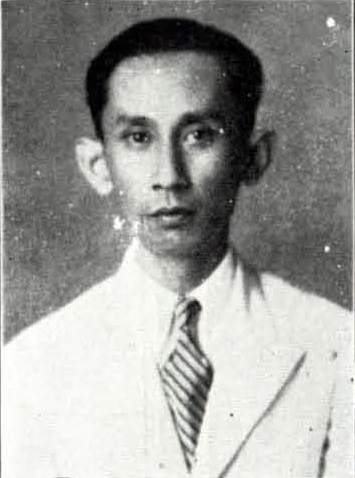
ชวลิต อภัยวงศ์

| name = ชวลิต อภัยวงศ์
| image = ชวลิต อภัยวงศ์.jpg
| imagesize = 180px
| order = รายชื่อรัฐมนตรีของไทยที่ไม่ได้ประจำกระทรวง|รัฐมนตรี
| term_start = 21 กุมภาพันธ์
| term_end = 8 เมษายน พ.ศ. 2491
| primeminister = ควง อภัยวงศ์
| order2 = รายนามเลขาธิการพรรคประชาธิปัตย์|เลขาธิการพรรคประชาธิปัตย์
| term_start2 = 1 มิถุนายน พ.ศ. 2492
| term_end2 = 29 พฤศจิกายน พ.ศ. 2494
| predecessor2 = เทพ โชตินุชิต
| successor2 = ใหญ่ ศวิตชาติ
| birth_place = อำเภอสามชุก จังหวัดสุพรรณบุรี ประเทศสยาม
| death_place = โรงพยาบาลสมิติเวช กรุงเทพ
| party = พรรคประชาธิปัตย์|ประชาธิปัตย์ (2489–2527)
| spouse = ปรานอม อภัยวงศ์
ชวลิต อภัยวงศ์ (24 กรกฏาคม พ.ศ. 2429 – 25 กรกฎาคม พ.ศ. 2527) เป็นอดีตรายชื่อรัฐมนตรีของไทยที่ไม่ได้ประจำกระทรวง|รัฐมนตรี อดีตพรรคประชาธิปัตย์|เลขาธิการพรรคประชาธิปัตย์ อดีตสมาชิกสภาผู้แทนราษฎรจังหวัดพระตะบอง พระตะบอง เสียมเรียบ ศรีโสภณ “รอยสยาม” และ “สามจังหวัด”กัมพูชา และอดีตสมาชิกสภาผู้แทนราษฎรจังหวัดชลบุรี
== ประวัติ ==
ชวลิต อภัยวงศ์ เป็นบุตรชายคนโตของพระยาอภัยภูเบศร (เลื่อม อภัยวงศ์) กับสงวน อภัยวงศ์ มีพี่น้องร่วมบิดามารดา 7 คน ดังนี้
# นายชวลิต อภัยวงศ์
# นายเบศร อภัยวงศ์
# นางถนอมวงศ์ (อภัยวงศ์) แสง-ชูโต
# นางสาวประจงยศ อภัยวงศ์
# นางประกอบกูล (อภัยวงศ์) วุฑฒินันท์
# นางประชุมวงศ์ (อภัยวงศ์) โปษยานนท์
# นางสุดสงวน (อภัยวงศ์) ทองปุสสะ
นอกจากนี้ ชวลิตยังเป็นพี่น้องต่างมารดากับพระนางเจ้าสุวัทนา พระวรราชเทวี และมีพี่น้องต่างมารดาอีก 2 คนคือ
# นายจันทรคุปต์ อภัยวงศ์
# นายฑีฆาวุ อภัยวงศ์
นายชวลิตสำเร็จการศึกษาระดับมัธยมศึกษาจากโรงเรียนเทพศิรินทร์
== งานการเมือง ==
=== ก่อตั้งพรรคประชาธิปัตย์ ===
เมื่อวันที่ 6 เมษายน พ.ศ. 2489 พ.ต.ควง อภัยวงศ์​ ได้ร่วมกับ เสนีย์ ปราโมช|ม.ร.ว.เสนีย์ ปราโมช และ คึกฤทธิ์ ปราโมช|ม.ร.ว.คึกฤทธิ์ ปราโมช รวมทั้งนักการเมืองกลุ่มหนึ่ง เช่น ใหญ่ ศวิตชาติ|นายใหญ่ ศวิตชาต, เลียง ไชยกาล|นายเลียง ไชยกาล, โชติ คุ้มพันธ์|ดร.โชติ คุ้มพันธ์, พระยาศราภัยพิพัฒ, บุญเท่ง ทองสวัสดิ์|นายบุญเท่ง ทองสวัสดิ์ และ ฟอง สิทธิธรรม|นายฟอง สิทธิธรรม ก่อตั้ง พรรคประชาธิปัตย์ ขึ้น โดย พ.ต.ควง อภัยวงศ์​ ดำรงตำแหน่ง หัวหน้าพรรคคนแรก มี หม่อมราชวงศ์เสนีย์ ปราโมช|ม.ร.ว.เสนีย์​ ปราโมช​ เป็นรองหัวหน้าพรรค หม่อมราชวงศ์คึกฤทธิ์ ปราโมช|ม.ร.ว.คึกฤทธิ์​ ปราโมช​ เป็นเลขาธิการพรรค และมี นายชวลิต อภัยวงศ์​ ผู้มีศักดิ์เป็นหลานอา เป็น รองเลขาธิการพรรค มีวัตถุประสงค์เพื่อเป็นพรรคฝ่ายค้านคานอำนาจรัฐบาลของนายปรีดี ที่ขณะนั้นมีอำนาจอย่างสูง ที่เข้ามาแทนที่รัฐบาล จอมพล ป. พิบูลสงคราม​
=== คัดค้านจอมพลถนอม ===
ก่อนเกิดเหตุการณ์ 14 ตุลาไม่นาน นายชวลิตได้เป็น 1 ใน 100 ของบุคคลที่ลงชื่อคัดค้านการดำรงตำแหน่งนายกรัฐมนตรีของจอมพลถนอม กิตติขจร ที่มหาวิทยาลัยธรรมศาสตร์ และเป็น 1 ใน 4 สมาชิกพรรคประชาธิปัตย์ที่ลงชื่อในคราวนั้น (อีก 3 คนคือ นายดำรง ลัทธพิพัฒน์, นายเทพ โชตินุชิต, นายพิชัย รัตตกุล)
=== สมาชิกสภาผู้แทนราษฎร ===
นายชวลิต อภัยวงศ์ ได้รับการเลือกตั้งเป็นสมาชิกสภาผู้แทนราษฎรทั้งสิ้น 2 สมัย คือ
# การเลือกตั้งสมาชิกสภาผู้แทนราษฎรไทยเป็นการทั่วไป พ.ศ. 2481 (เลือกตั้งเพิ่มเติม) จังหวัดพระตะบอง
# การเลือกตั้งสมาชิกสภาผู้แทนราษฎรไทยเป็นการทั่วไป พ.ศ. 2491 จังหวัดชลบุรี
=== รัฐมนตรี ===
นายชวลิต อภัยวงศ์ ได้รับการแต่งตั้งเป็นรัฐมนตรี 1 สมัย คือ
# รายชื่อรัฐมนตรีของไทยที่ไม่ได้ประจำกระทรวง|รัฐมนตรี ในคณะรัฐมนตรีไทย คณะที่ 20 ซึ่งมีควง อภัยวงศ์|นายควง อภัยวงศ์เป็นนายกรัฐมนตรี
== เครื่องราชอิสริยาภรณ์ ==
ราชกิจจานุเบกษา, ประกาศสำนักนายกรัฐมนตรี เรื่อง พระราชทานเครื่องราชอิสริยาภรณ์ , เล่ม ๖๐ ตอนที่ ๔๙ ง หน้า ๓๐๓๑, ๑๘ กันยายน ๒๔๘๖
== อ้างอิง ==
หมวดหมู่:บุคคลจากจังหวัดชลบุรี
หมวดหมู่:สกุลอภัยวงศ์
หมวดหมู่:นักการเมืองไทย
หมวดหมู่:รัฐมนตรีไทยที่ไม่ได้ประจำกระทรวง
หมวดหมู่:สมาชิกสภาผู้แทนราษฎรจังหวัดพระตะบอง
หมวดหมู่:สมาชิกสภาผู้แทนราษฎรจังหวัดชลบุรี
หมวดหมู่:นักการเมืองพรรคประชาธิปัตย์
หมวดหมู่:บุคคลจากโรงเรียนเทพศิรินทร์